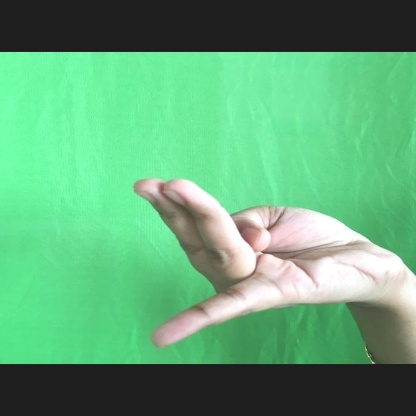
Mudra: Chaturam